Macleod Estate

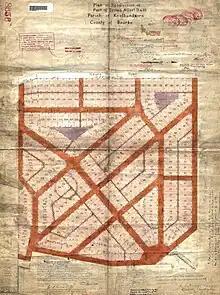
The original 1919 survey by Saxil Tuxen for the Macleod Estate in Macleod, Victoria, Australia.

The Macleod Estate traces its origins to the colonial land sales in the Colony of Victoria, when Crown Portions 9 and 10 in the Parish of Keelbundoora, County of Burke (covering modern-day Macleod and Bundoora) were sold to Neil McLean on 5 February 1840 for £816. After purchase, Neil McLean named both properties ‘Strathallan’. McLean's brother, Malcolm, took over the land in 1842, but then returned to Scotland with his wife and children in the late 1850s, leaving an agent in control. Much of the flatter land was cleared of vegetation for farming aside from some of the large River Red Gums ("Eucalyptus camaldulensis"). The agent leased portions of the land to several tenant farmers for grazing, dairying, and other activities.